Tall oil

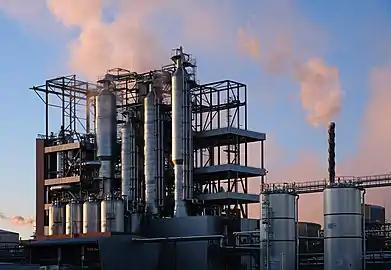
Forchem tall oil refinery in Rauma, Finland

In the kraft process, high alkalinity and temperature convert the esters and carboxylic acids in rosin into soluble sodium soaps of lignin, rosin, and fatty acids. The spent cooking liquor is called weak black liquor and is about 15% dry content. The black liquor is concentrated in a multiple effect evaporator and after the first stage the black liquor is about 20–30%. At this stage it is called intermediate liquor. Normally the soaps start to float in the storage tank for the weak or intermediate liquors and are skimmed off and collected. A good soap skimming operation reduces the soap content of the black liquor down to 0.2–0.4% w/w of the dry residue. The collected soap is called "raw rosin soap" or "rosinate". The raw rosin soap is then allowed to settle or is centrifuged to release as much as possible of the entrained black liquor. The soap goes then to the "acidulator" where it is heated and acidified with sulfuric acid to produce "crude tall oil" (CTO).